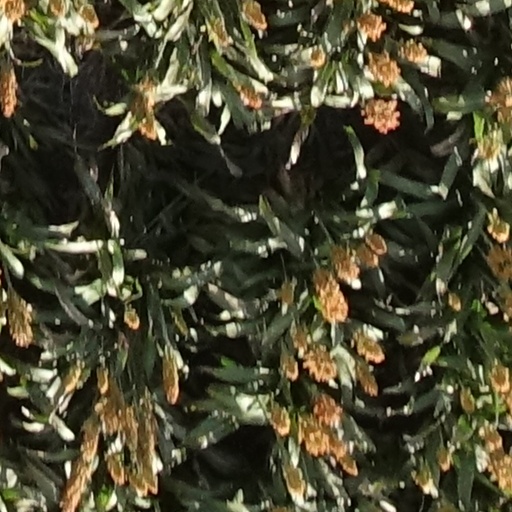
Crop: sorghum